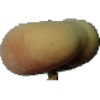
Label: peach_flat